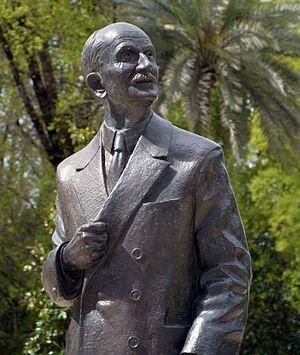
Statue de l'architecte sévillan Aníbal González, placée devant la Place d'Espagne de Séville (Espagne)Español: Estatua del arquitecto sevillano Ánibal Gonzales, situada en la entrada de la Plaza de España de Sevilla (España)